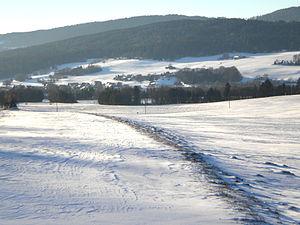
Village de Lignères, Canton de Neuchâtel, Suisse. Vue du nord-est.
Lignières est une commune suisse du canton de Neuchâtel, située dans la région Littoral.